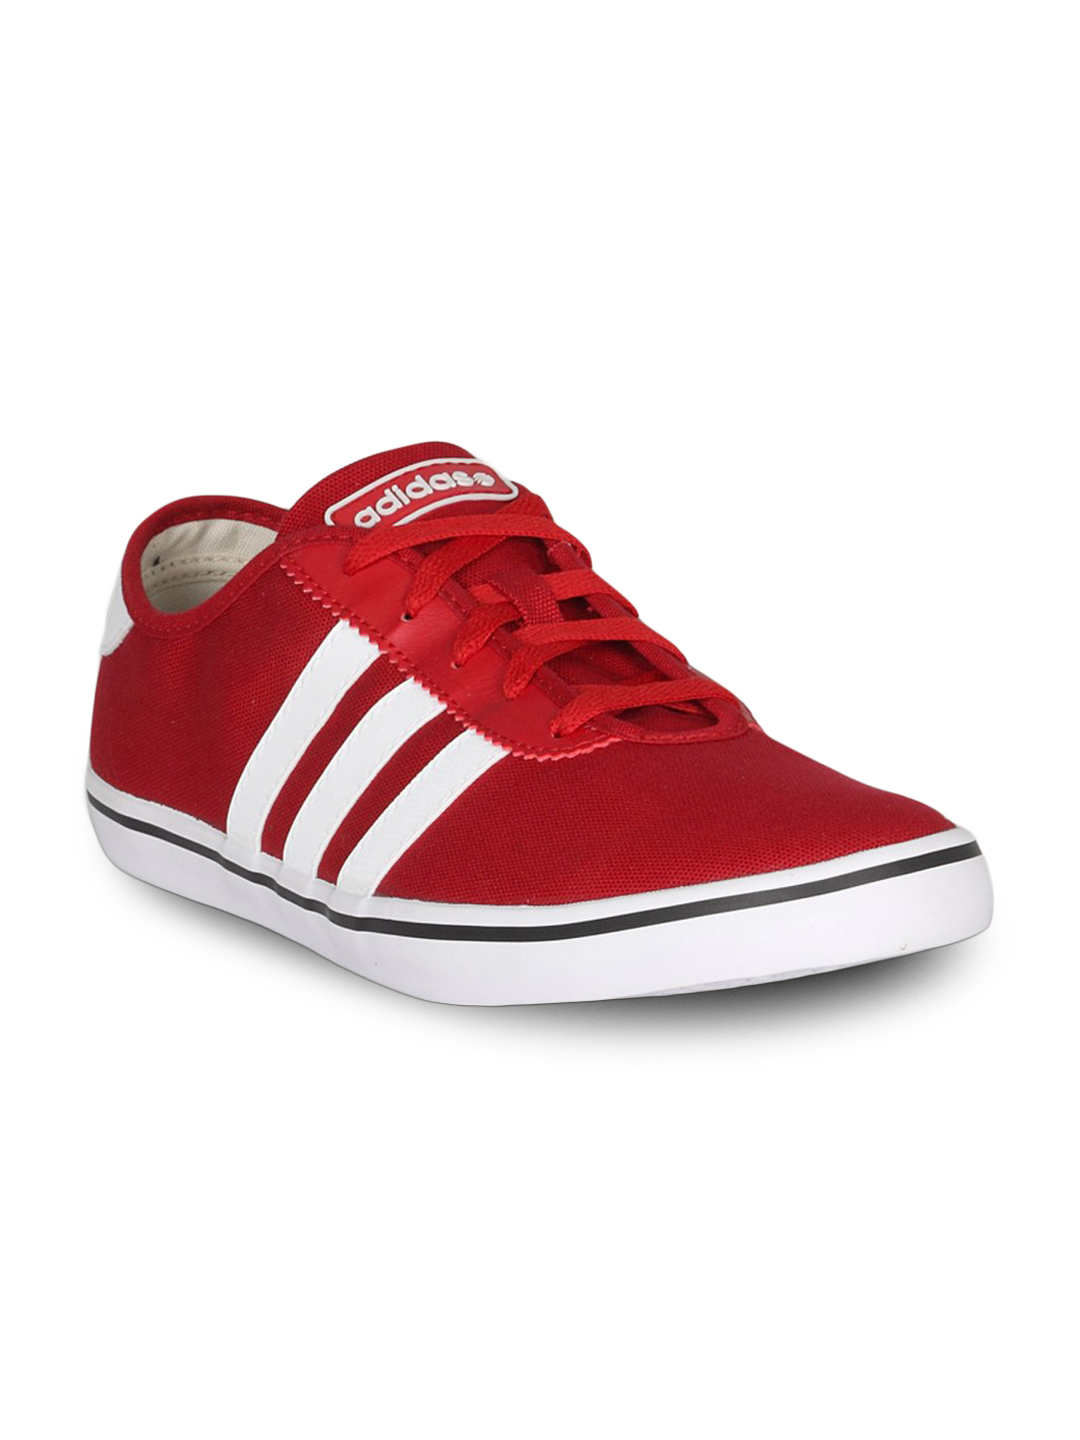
ADIDAS Men's Slimsollm Red Shoe
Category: Footwear / Shoes / Casual Shoes
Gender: Men
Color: Red
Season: Summer 2011
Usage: Casual